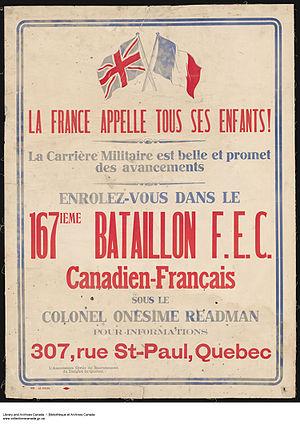
La France appelle tous ses enfants! Enrôlez-vous dans le 167e Bataillon F.E.C. Canadien-Français